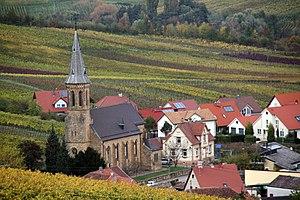
Birkweiler est une municipalité de la Verbandsgemeinde Landau-Land, dans l'arrondissement de la Route-du-Vin-du-Sud, en Rhénanie-Palatinat, dans l'ouest de l'Allemagne.